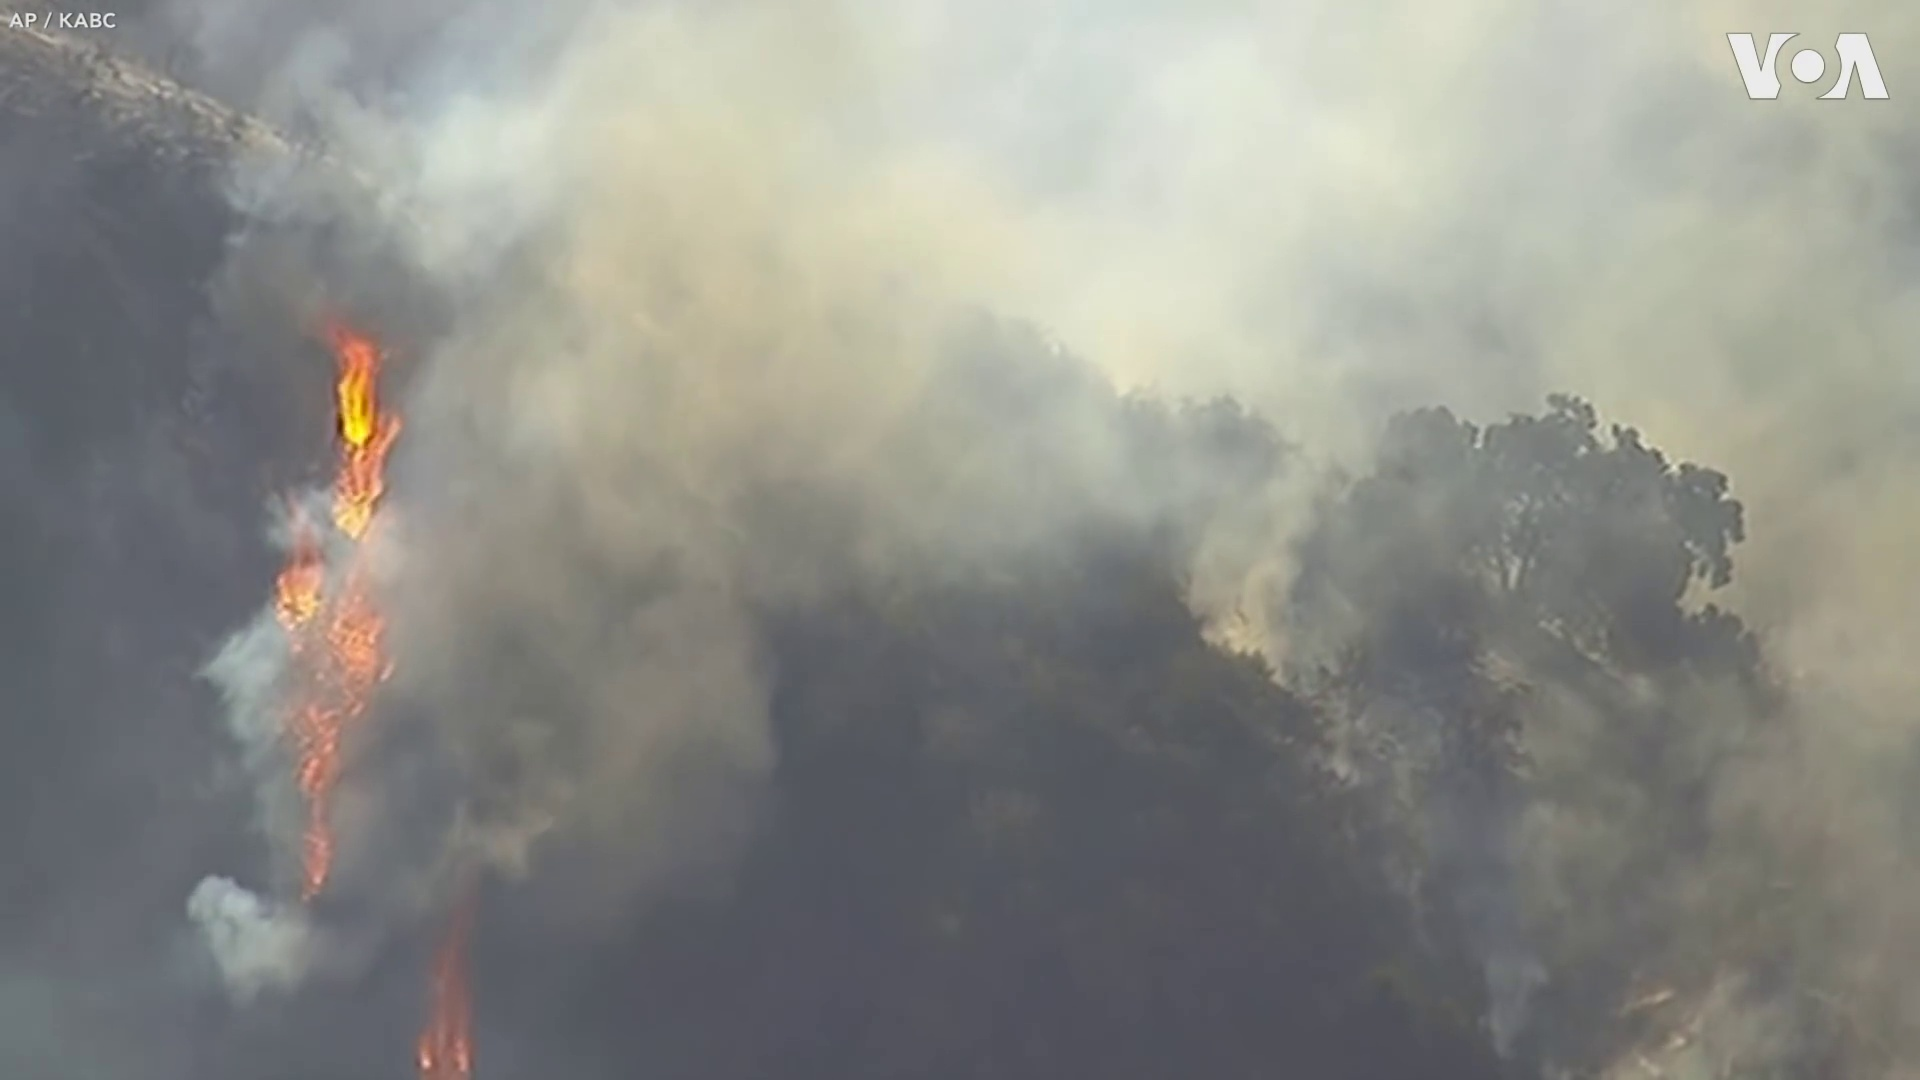
Fire: yes
Smoke: yes